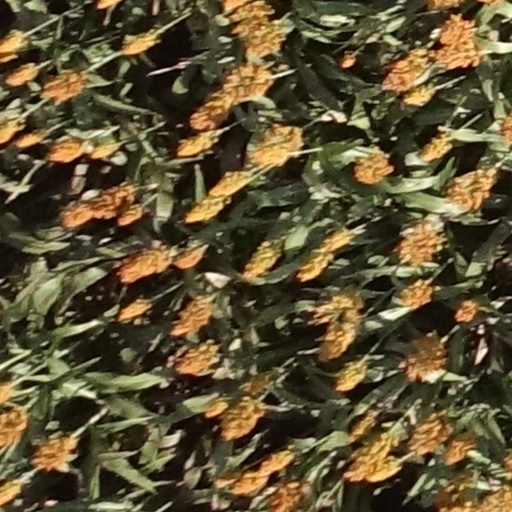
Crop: sorghum